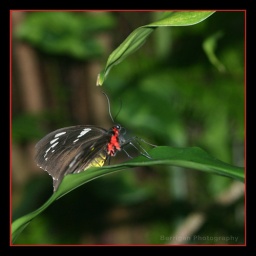
A female Cairns Birdwing butterfly at the Kuranda Butterfly Sanctuary in August of 2007.